Istiodactylus

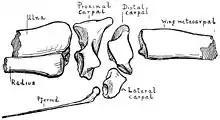
Disarticulated wrist bones, as shown by Hankin and Watson, 1914

Wing elements of "Istiodactylus" were used to model pterosaur wing-mechanics by Ernest H. Hankin and David M. S. Watson in 1914, and by Cherrie D. Bramwell and George R. Whitfield in 1974, but the details of istiodactylid flight performance have not been studied. Witton suggested that istiodactylids would have been powerful fliers, due to an enlarged area for downstroke musculature attachments and well-developed pectoral and upper arm bones, and they probably spent much time in the air. Istiodactylids had wing-membranes connected to shortened bodies with short legs and long forelimbs, which may have created large wings with a high aspect ratio and low wing loadings. The wings of the istiodactylid "Nurhachius" have been compared to those of modern soaring birds (that fly with little flapping), and may have been ideal for low-energy soaring, which is necessary when searching for carrion. Flight is very important to birds that scavenge, as it helps them locate, reach, and eat carcasses before they are found by terrestrial carnivores. The wings of istiodactylids seem to have been shorter than those of other ornithocheiroids, which may have been more adapted to oceanic soaring; their wings may have been more suited for taking off and landing. Modern birds that soar inland have shorter and deeper wings than those that soar over the ocean; the wing shape of istiodactylids indicate that they may have preferred terrestrial settings.